Giovanni Battista Ceirano

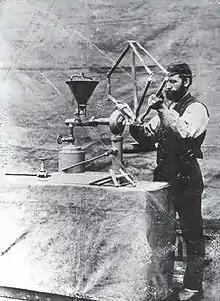
Giovanni Battista Ceirano

Giovanni Battista Ceirano (1 October 1860 – 1912) was an Italian entrepreneur and car pioneer. The first motorcar he designed and built was the Well-Eyes, but he sold the rights to Giovanni Agnelli of F.I.A.T. who manufactured it in volume as their first motorcar.